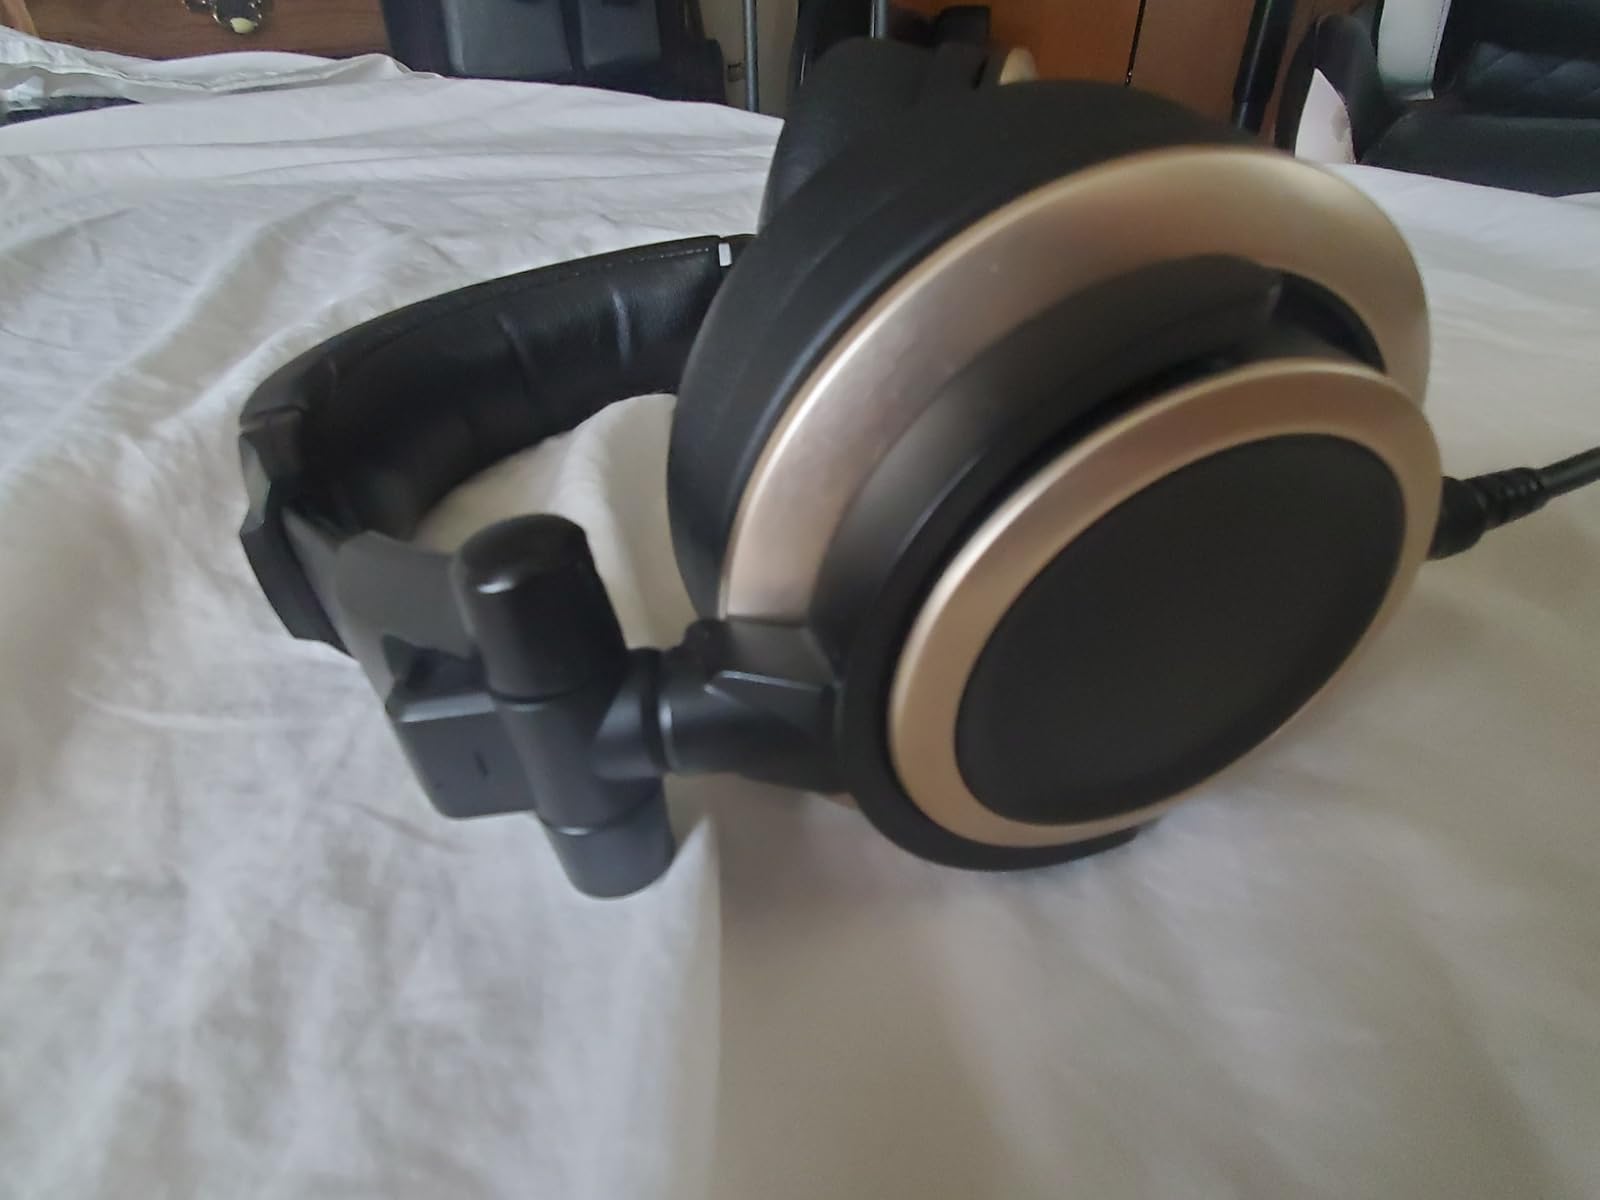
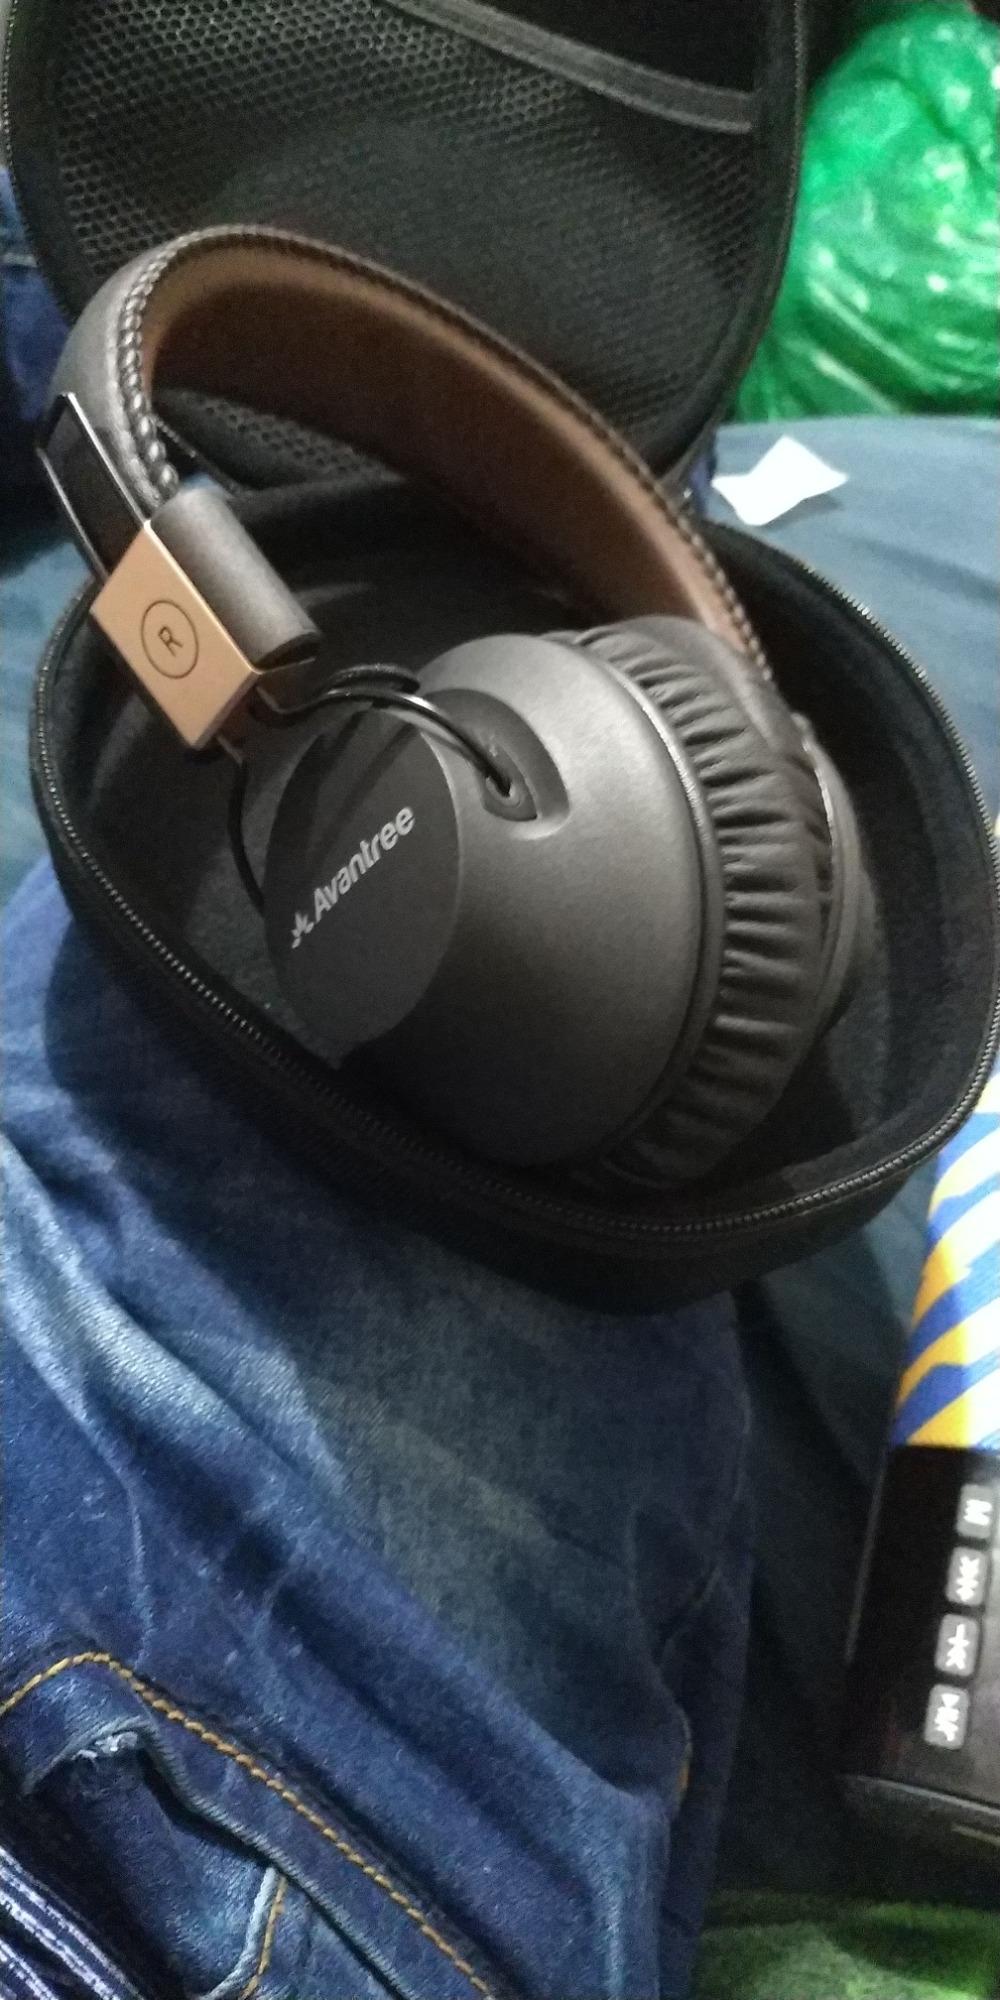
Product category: headphones
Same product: no